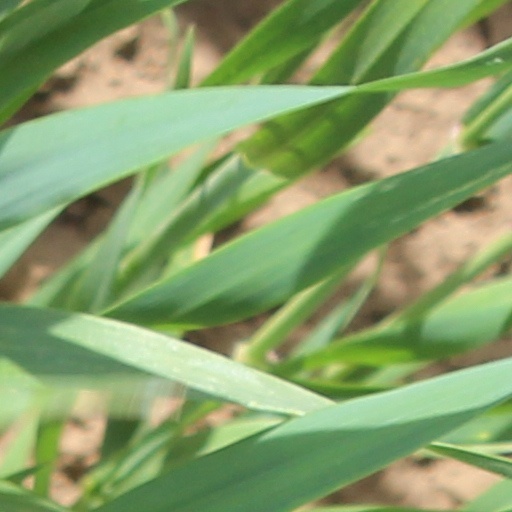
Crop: wheat